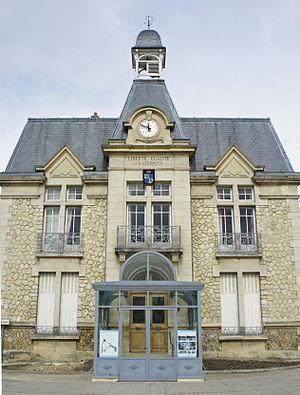
Mairie de Jonchery sur Vesle.
Jonchery-sur-Vesle est une commune française, située dans le département de la Marne et la région Grand Est. Elle est traversée par la route touristique du Champagne ainsi que par la Vesle.